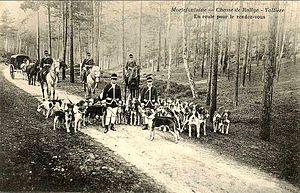
Le domaine de Vallière, avec ses vastes forêts et épais taillis, avait comme principale vocation d'être un terrain de chasse pour ses propriétaires.
Le château de Vallière est un château français du XIXᵉ siècle situé dans la commune de Mortefontaine dans le département de l'Oise et la région des Hauts-de-France. Le parc se situe pour partie sur la commune de Fontaine-Chaalis. Construit en 1894 en style néogothique pour le duc de Gramont, ses façades et ses toitures sont inscrites à l'inventaire supplémentaire des monuments historiques par arrêté du 29 octobre 1975. Le parc, situé en lisière de la forêt d'Ermenonville, est un site classé depuis le 10 avril 1961.